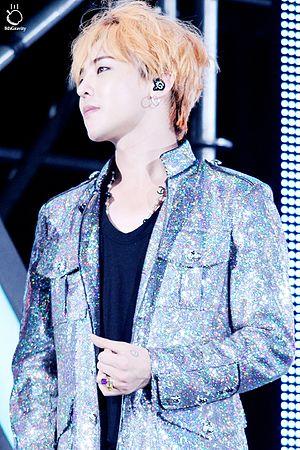
"Kwon Ji-yong, mieux connu sous son nom de scène G-Dragon ou GD, né le 18 août 1988 à Séoul, est un chanteur, rappeur, auteur-compositeur et producteur sud-coréen. G-Dragon est le leader du groupe BigBang. Depuis ses débuts, G-Dragon, appelé aussi ""King of K-Pop"" a participé à la composition, l'écriture et la production de nombreuses chansons du groupe, de même pour ses albums solos. Il est connu également pour son style vestimentaire et son influence aussi bien dans le domaine musical que de la mode et est donc surnommé l'« icône de la mode coréenne ».